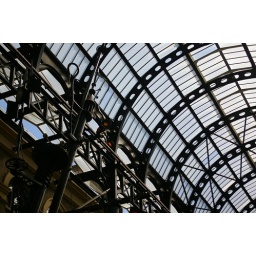
The roof of an open-air market in London